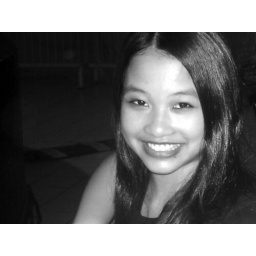
Pia in black and white